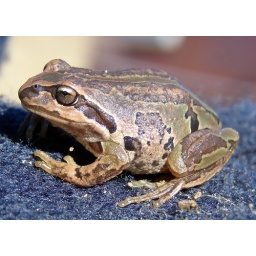
Shooters Hill NSW, under rock at side of road